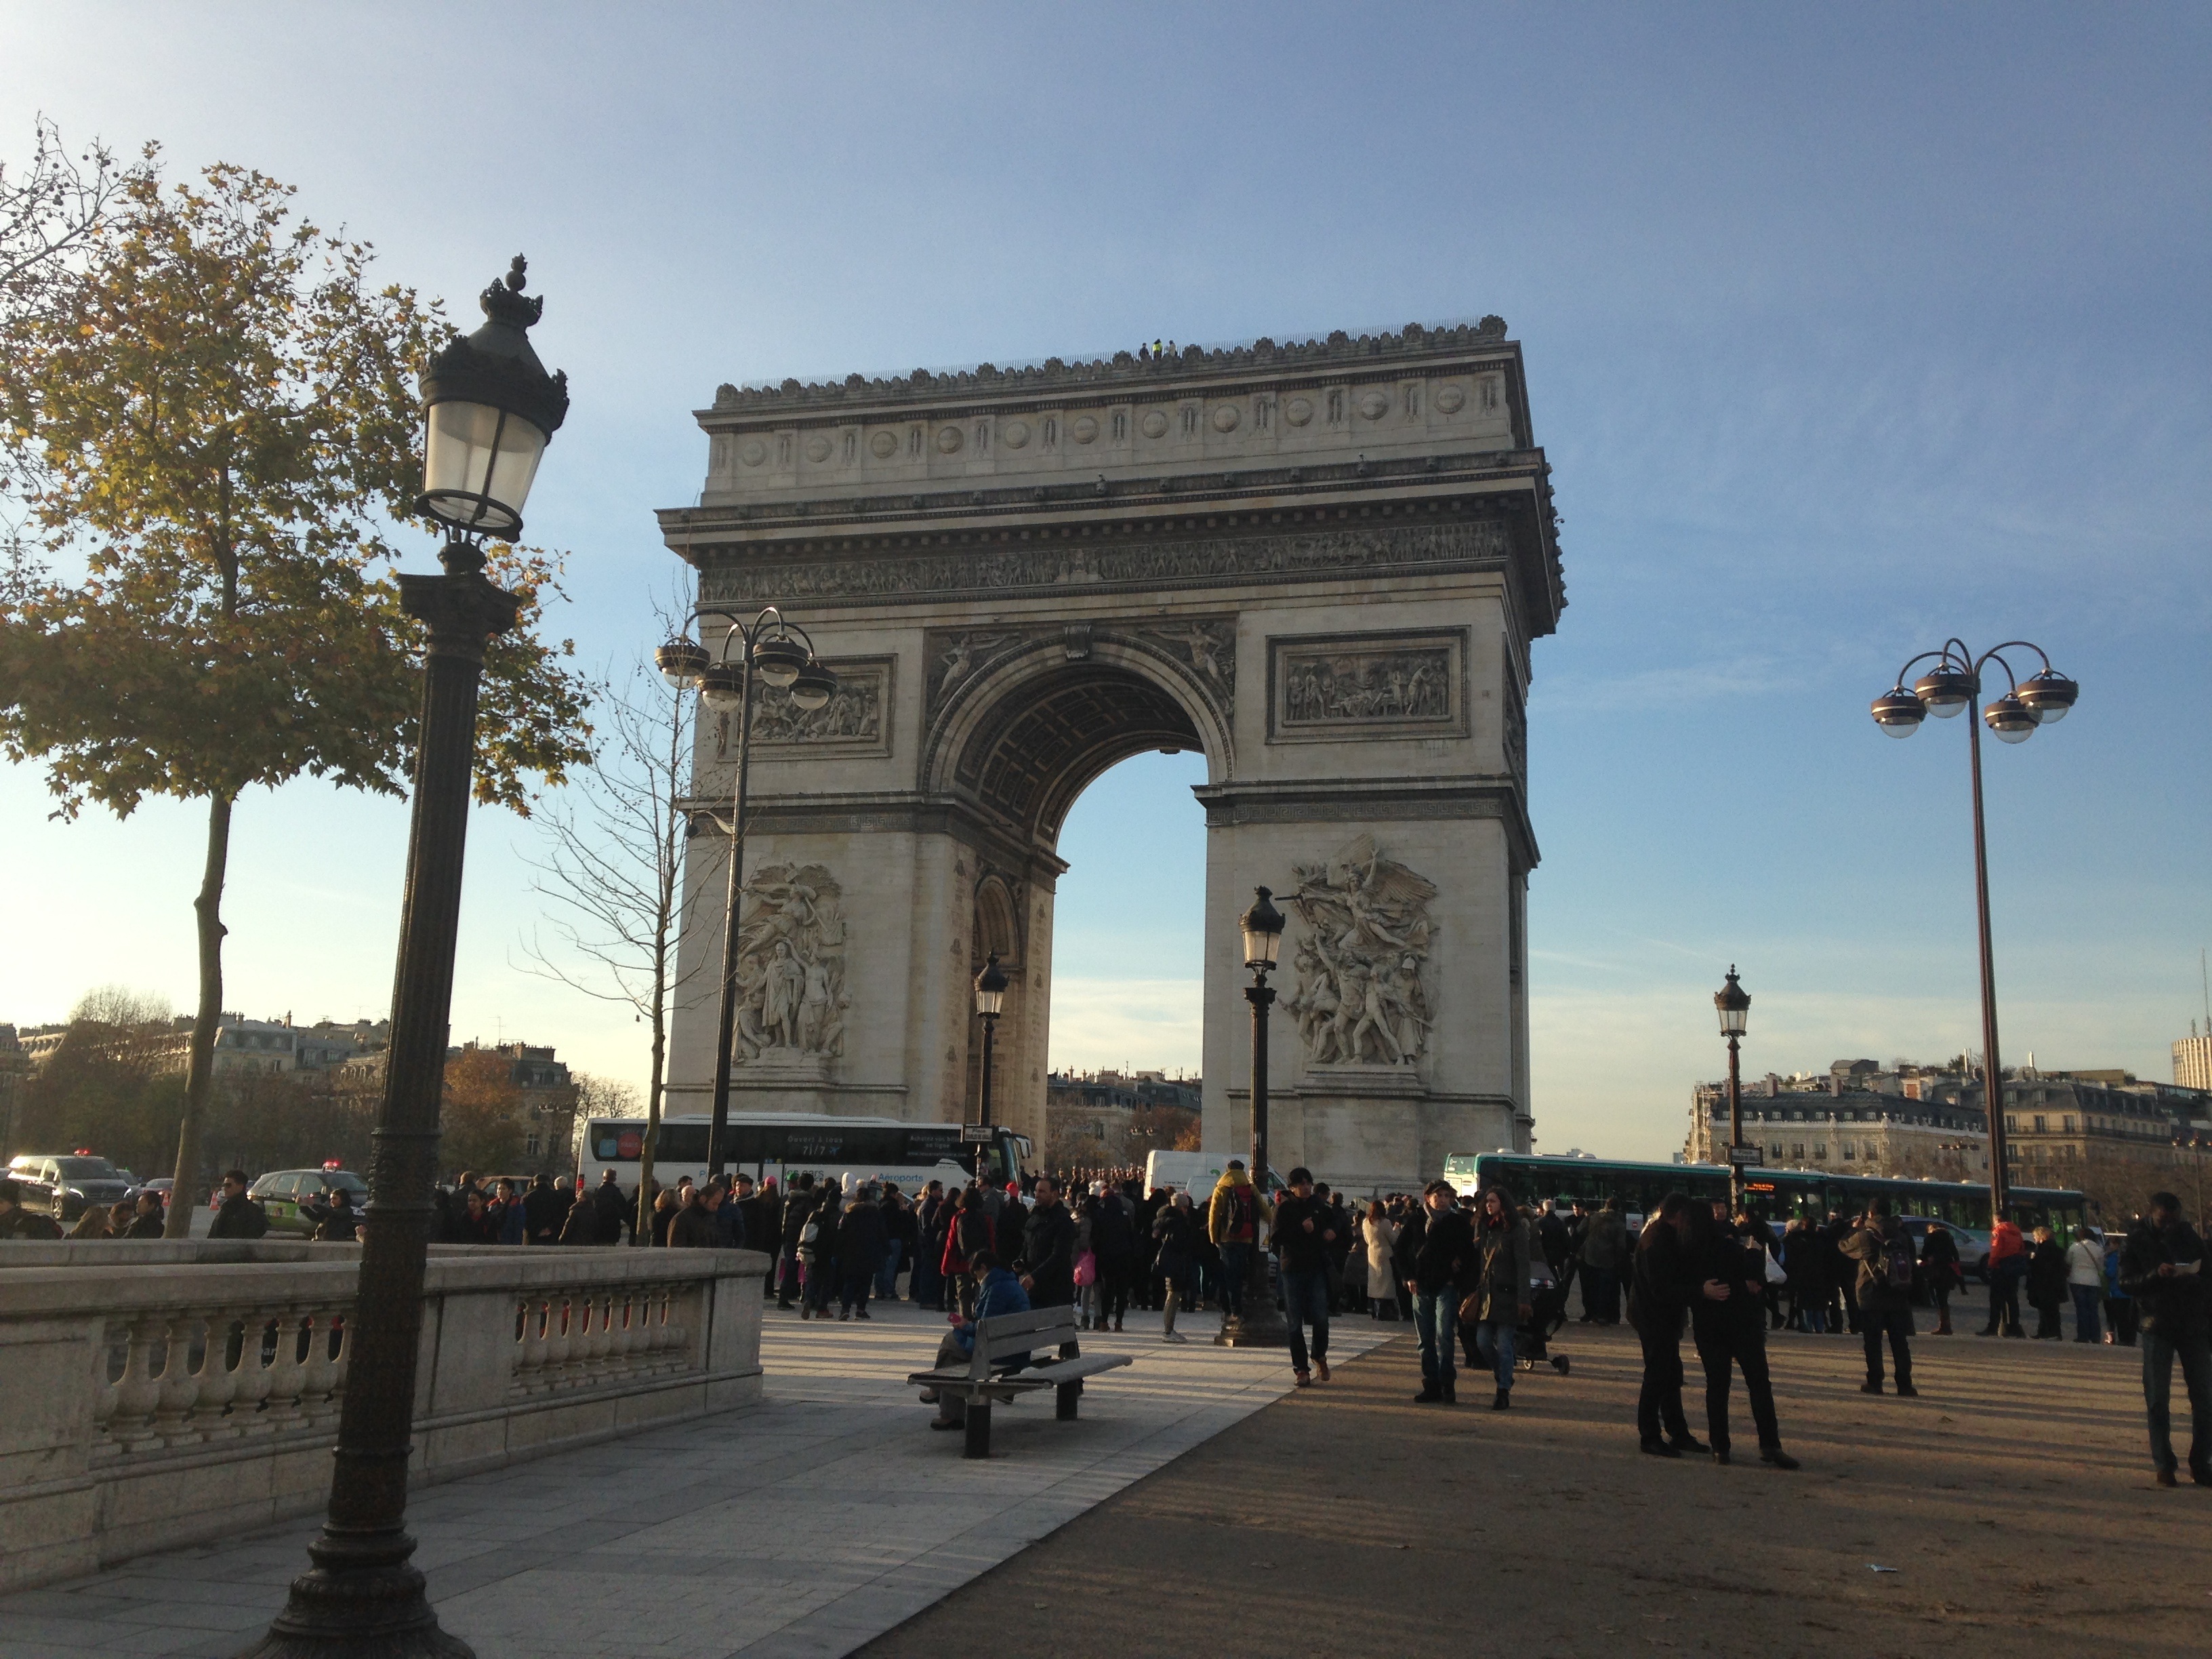
architecture, structure, paris, monument, france, arch, plaza, landmark, tourism, arc de triomphe, memorial, town square, triumphal arch, ancient history, human settlement